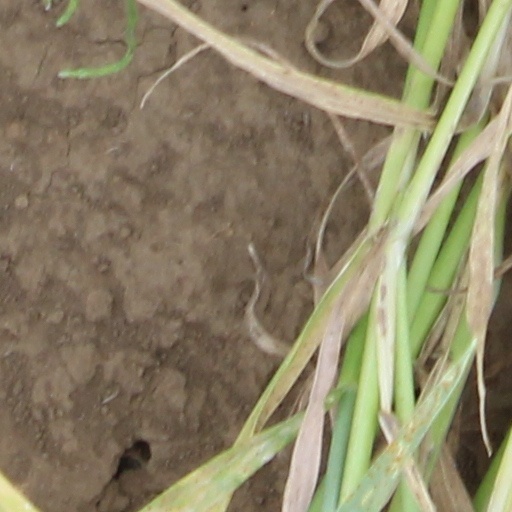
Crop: wheat